Thomas Pridgin Teale (died 1923)

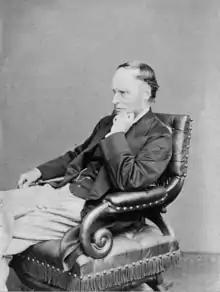
Thomas Pridgin Teale

He was educated at Leeds Grammar School, Winchester College, Brasenose College, Oxford and King's College London.